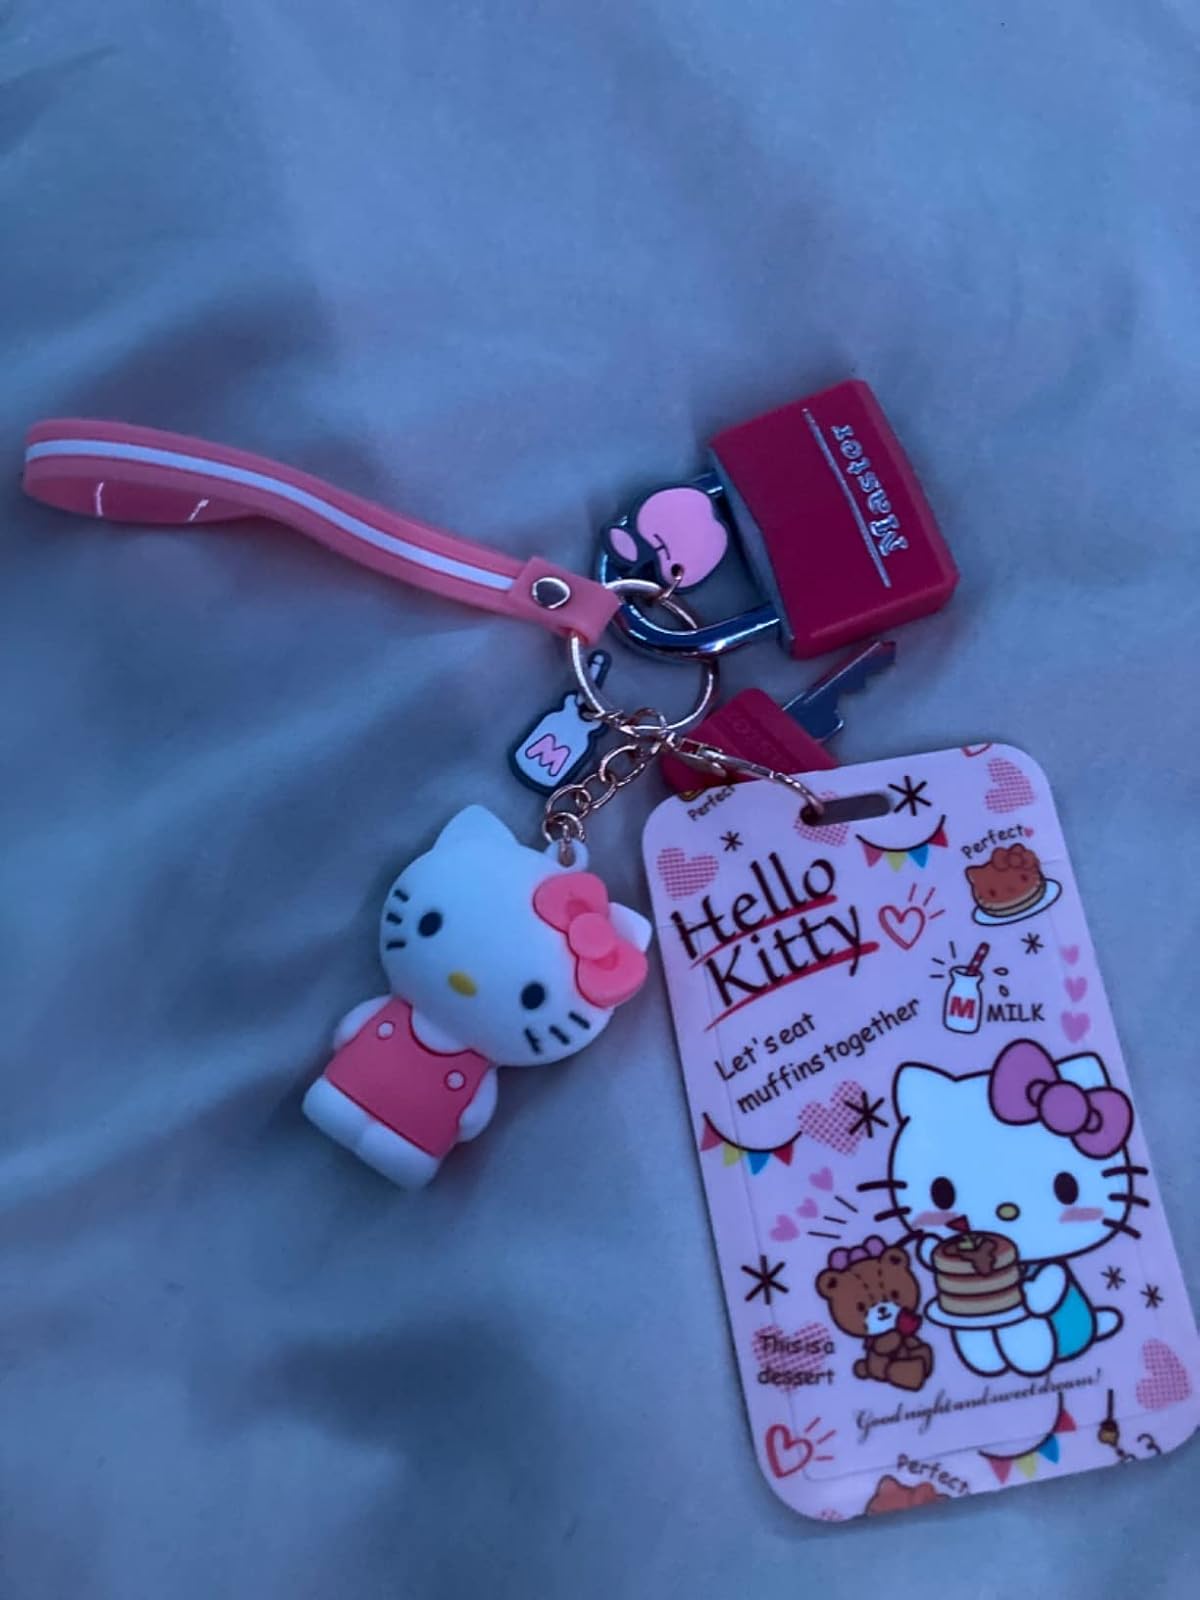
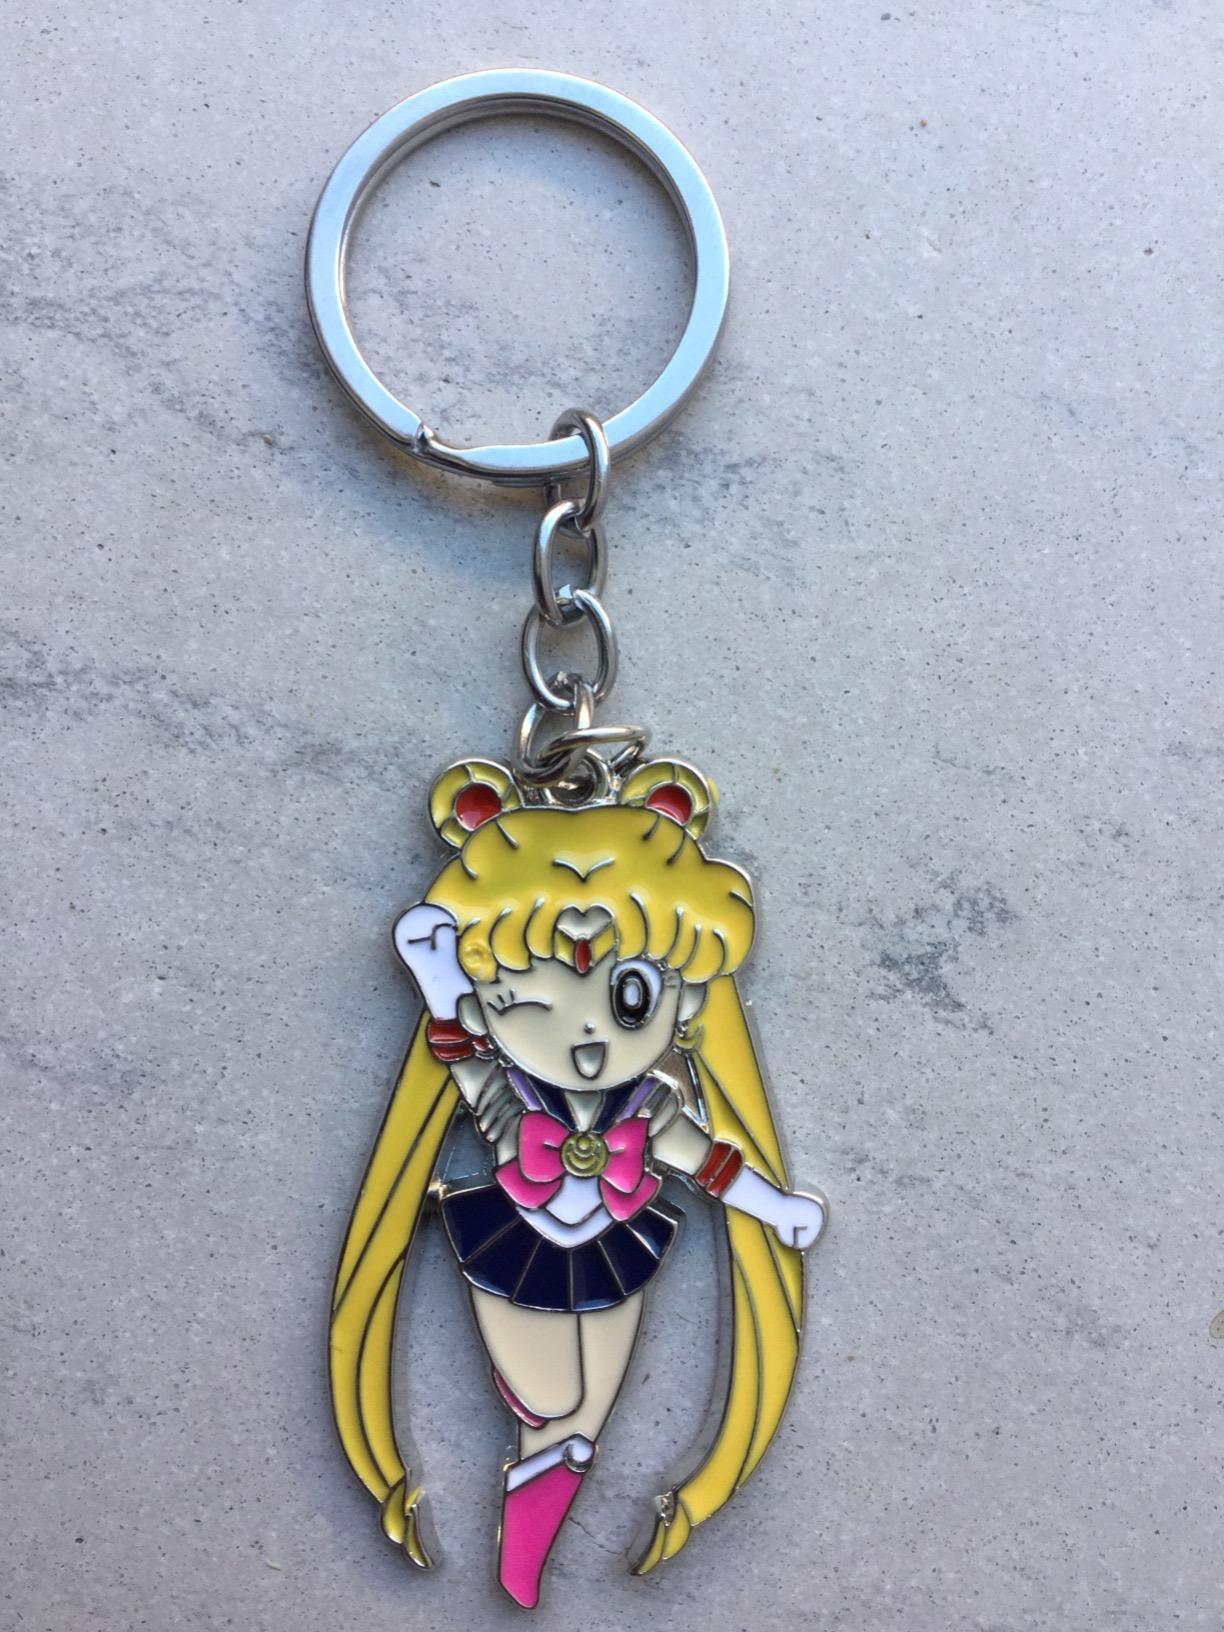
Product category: accessories_keychain
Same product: no